Gold Digger (Kanye West song)

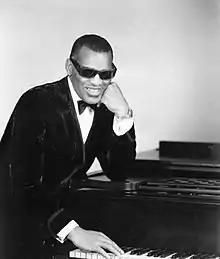
"Gold Digger" includes a sample of "I Got a Woman" by Ray Charles, as well as an interpolation from Jamie Foxx that was recorded due to uncertainty about the sample getting clearance.

West produced "Gold Digger" with record producer and composer Jon Brion. Brion had achieved fame from his distinctive production work for artists and film scores for auteurs, though was lacking experience in hip hop. West became a fan of singer-songwriter Fiona Apple for whom Brion had produced; while watching the 2004 film "Eternal Sunshine of the Spotless Mind", he appreciated Brion's score. The pair became connected via their mutual friend Rick Rubin. West phoned Brion and chemistry instantly developed between the two. West enlisted him to work on "Late Registration", marking Brion's first involvement in a hip hop project, with the decision creating confusion across his fanbase. Brion imagined people commenting that West has "gone off his rocker" and envisioning him making "an art record with some crazy, left-field music guy", clarifying this not to be "the case whatsoever". The producer recalled West taking charge of production with his strong vision and mentioned the rapper's "quick, intuitive decisions".